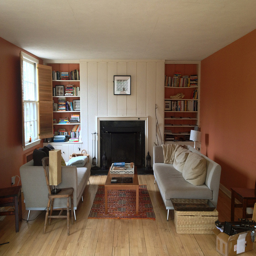
a living room with couches and a table
a room with a couple of couches in it
A collection of furniture is in a living room.
An orange room with couches facing each other
Couches sits across from each other in front of the fireplace.